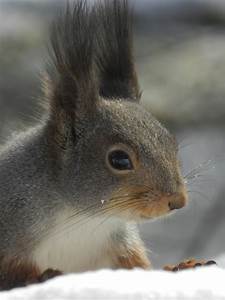
Label: squirrel